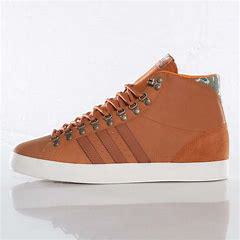
Brand: Adidas
Model: Basket Profi